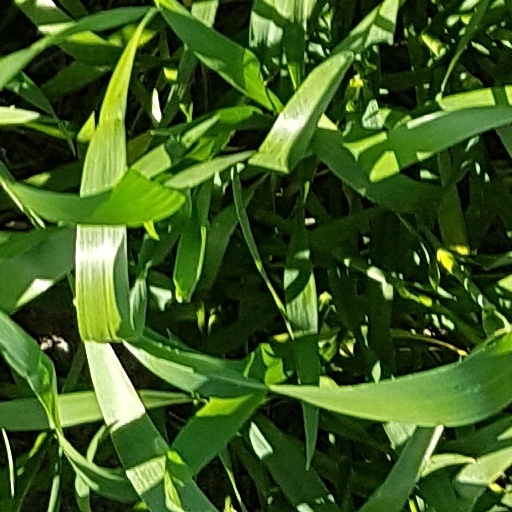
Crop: wheat